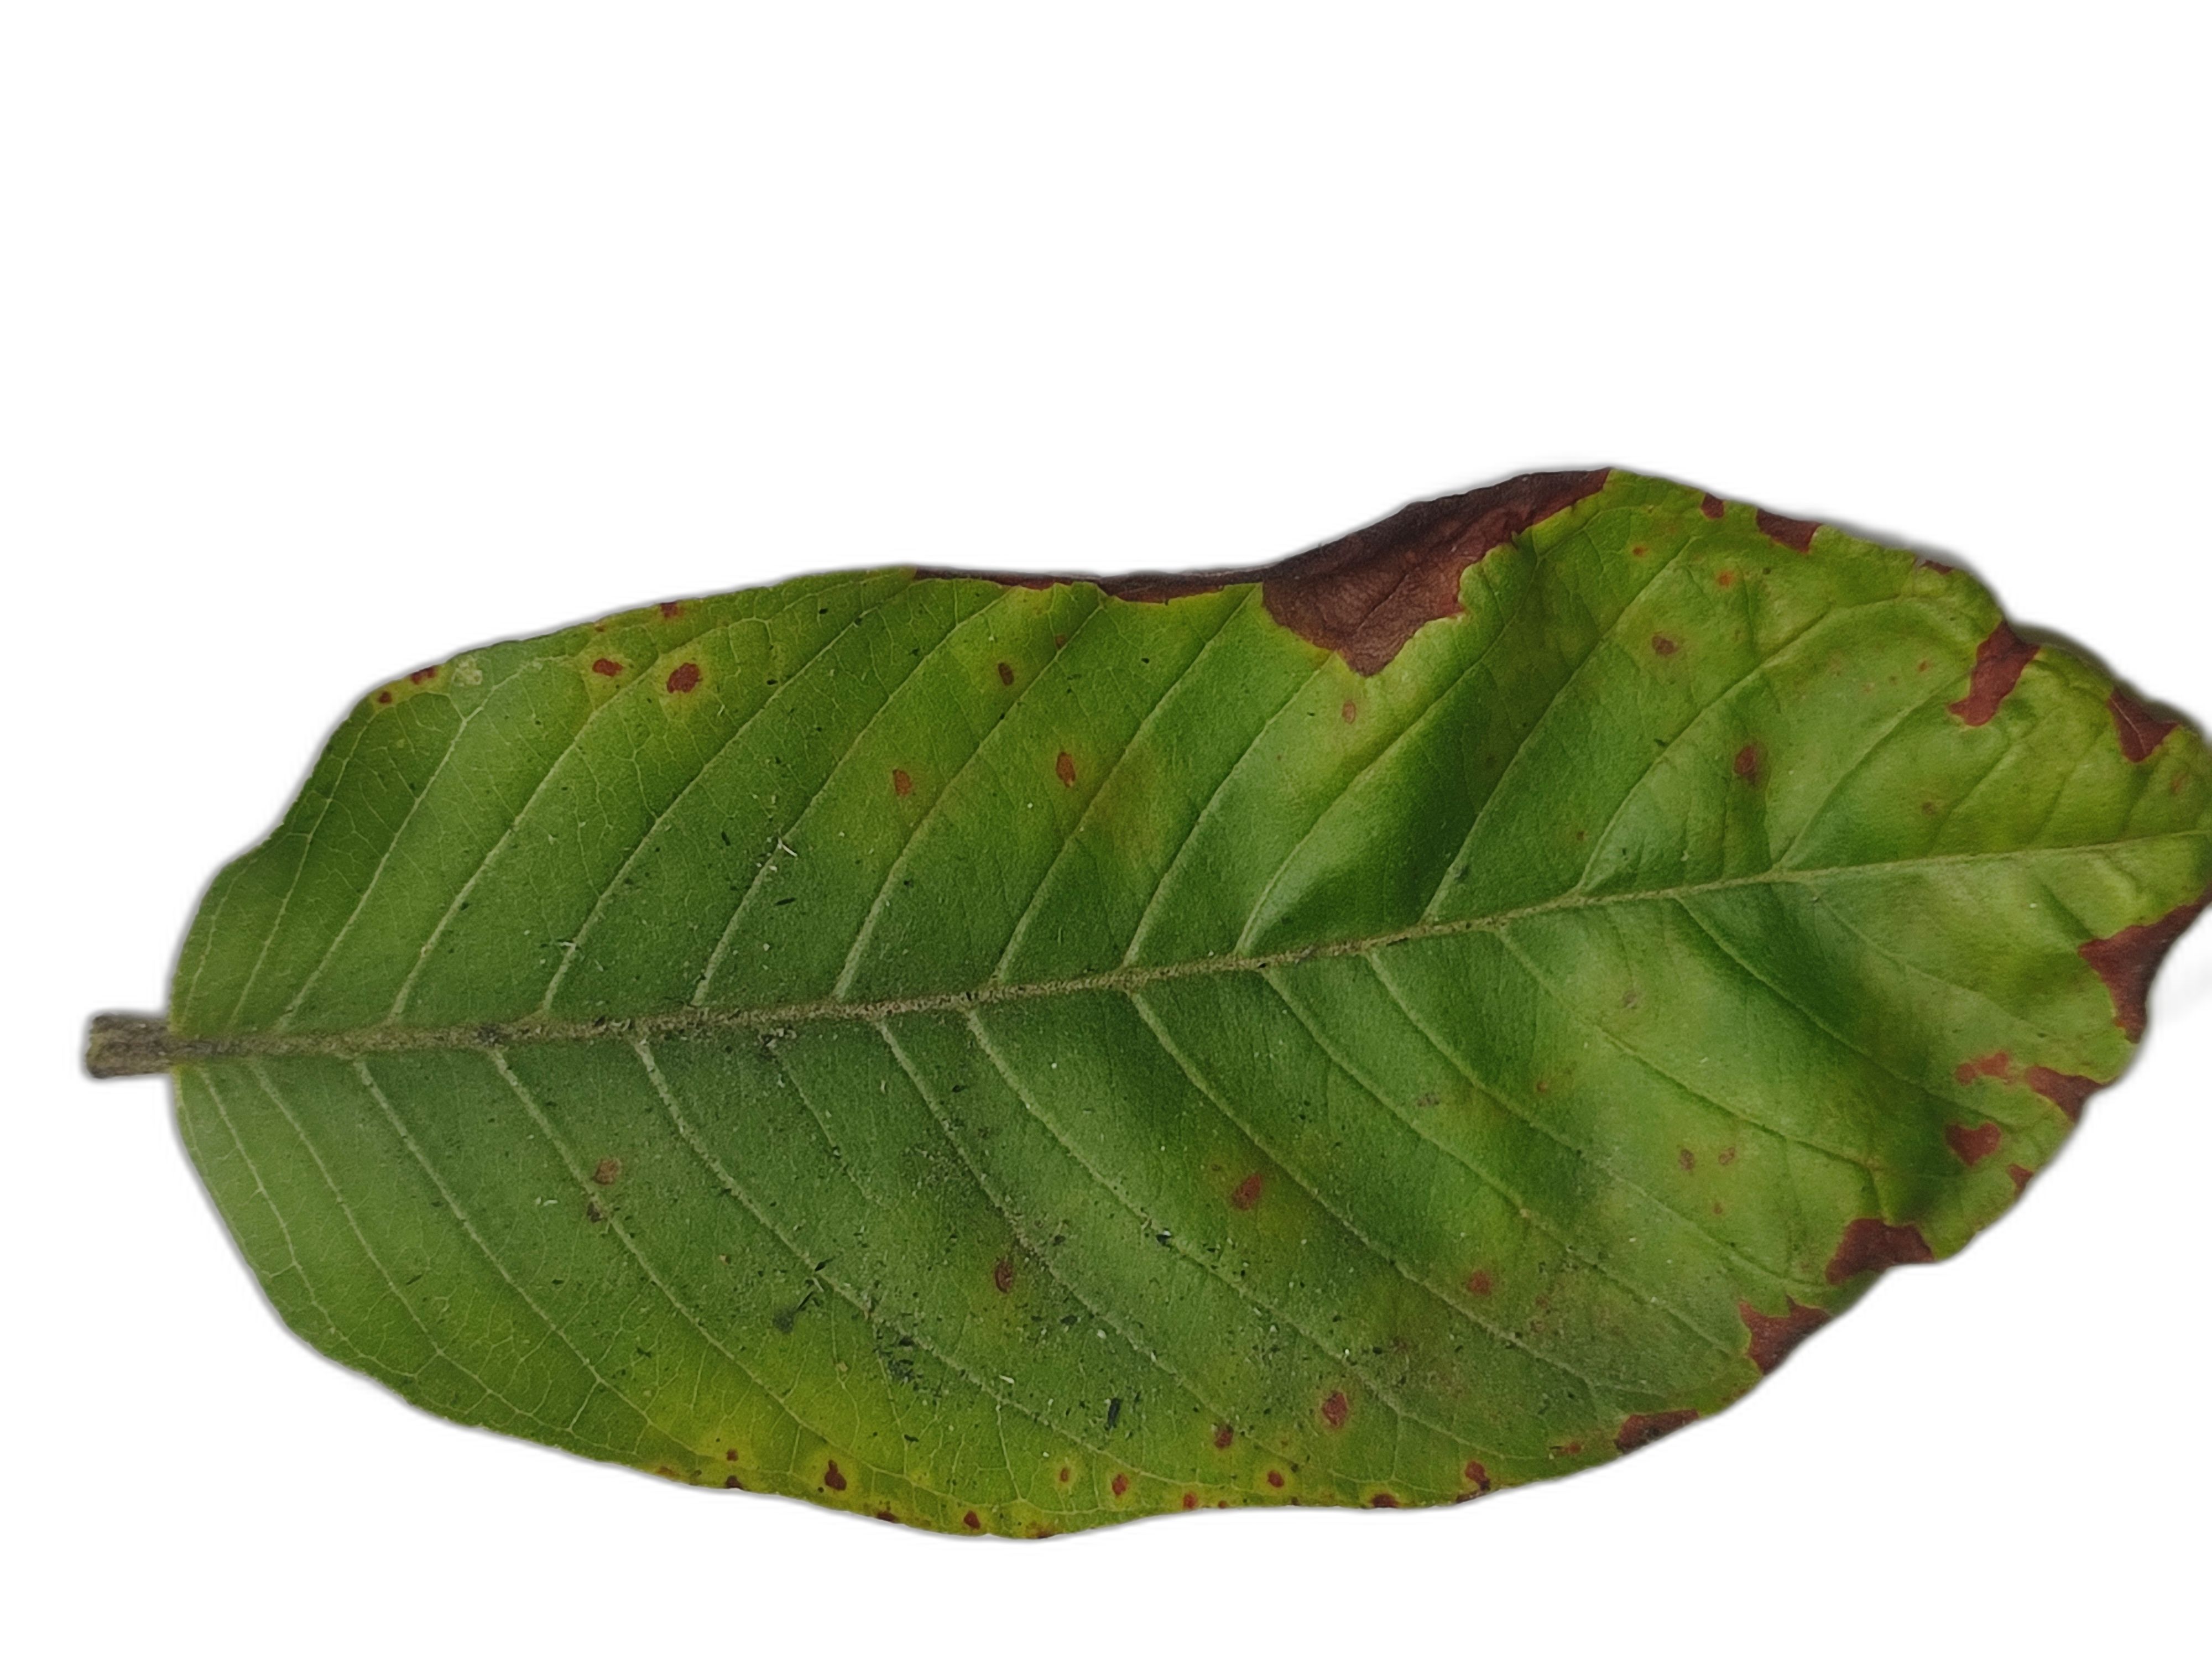
Plant part: leaf
Disease: Canker